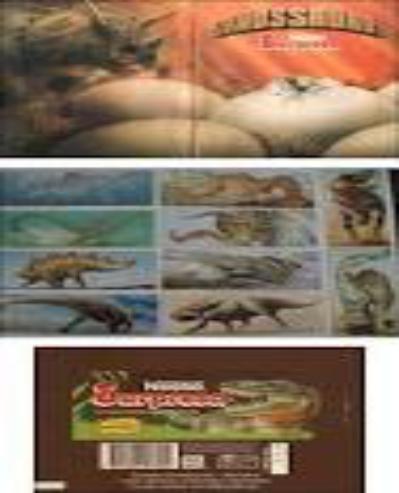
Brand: Chocolate Surpresa
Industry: Food